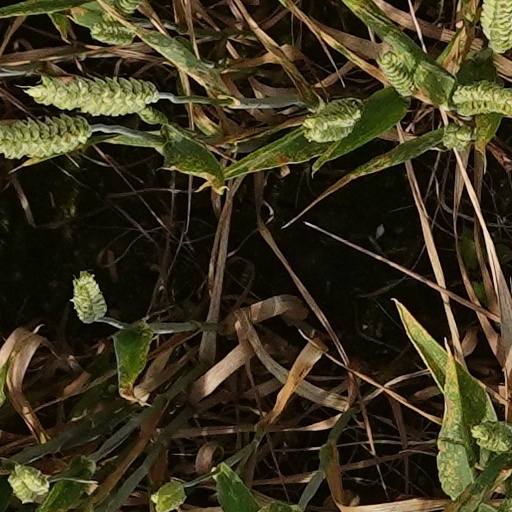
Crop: wheat